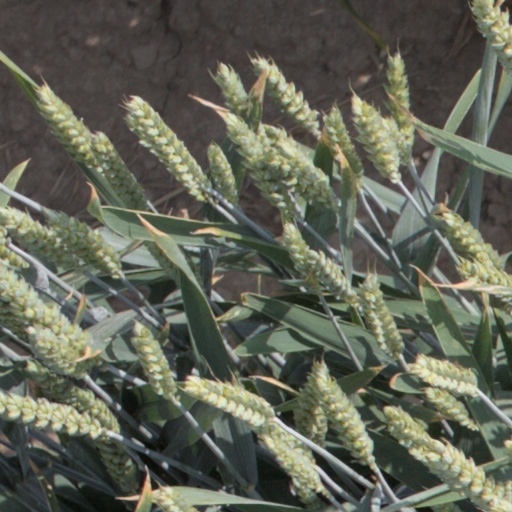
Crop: wheat